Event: Nepal Earthquake
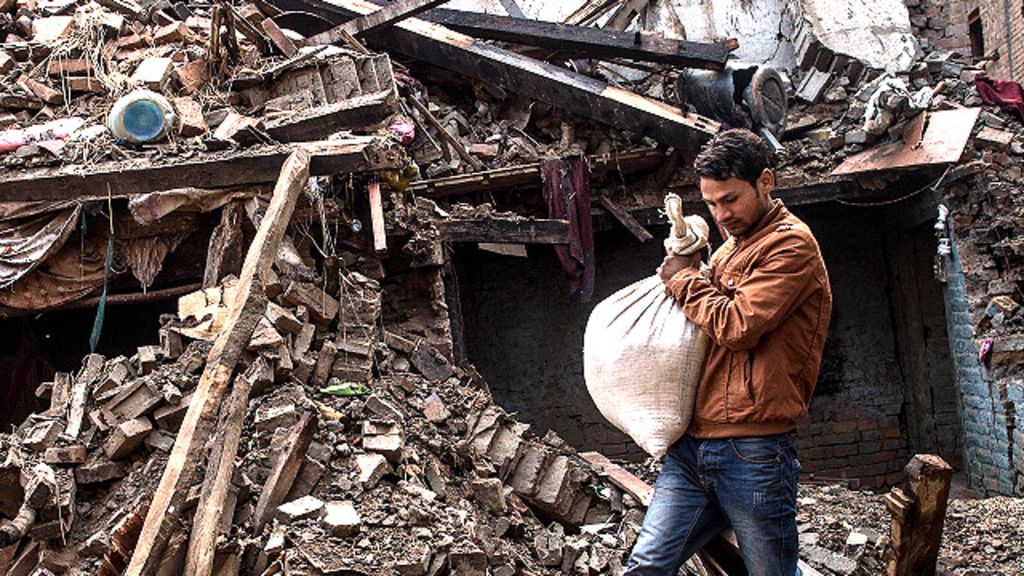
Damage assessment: damage